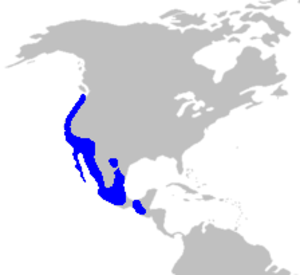
La famille des Thémidacées regroupe des plantes monocotylédones ; elle comprend 62 espèces réparties en une dizaine de genres :